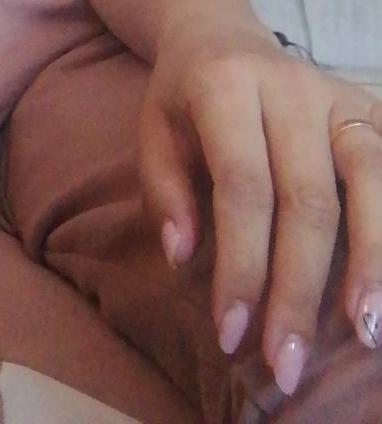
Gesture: no_gesture